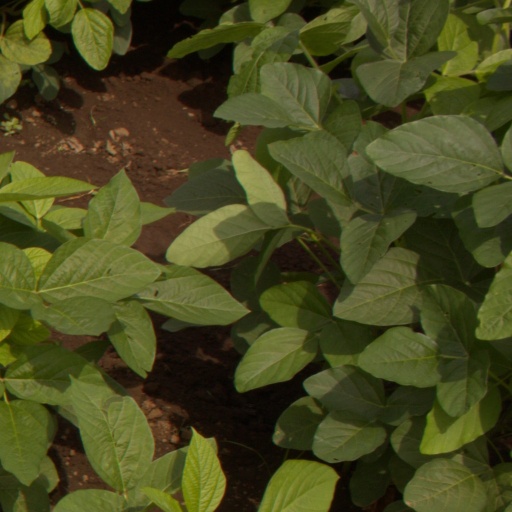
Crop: soybean